Yamaha XS Eleven

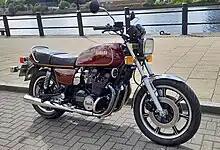
1978 XS1100 E (EU 2H9)

To make adequate power most modern motorcycle engines of the day including the XS 750 had simple hemispherical combustion chambers with domed pistons. This design has a major drawback in relatively long flame travel during combustion and therefore requires much spark advance, which can cause severe pre-ignition (knocking) in high-performance engines. To improve combustion efficiency while eliminating the possibility of pre-ignition, Yamaha designed multi-angle "polyspheric" combustion chambers that required six different machining processes during manufacturing. This new design allowed for high compression without large piston domes and large ignition advance of over 40 degrees. The XS 1100 valves were the same as previously used in the XS 750 engine, but their angle differed from the previous 3-cylinder engine. Carburetion was delivered by four Mikuni BS34 II constant velocity (CV) carburetors and ignition via a contactless inductive trigger, transistorized electronic ignition unit (TCI) with vacuum advance.